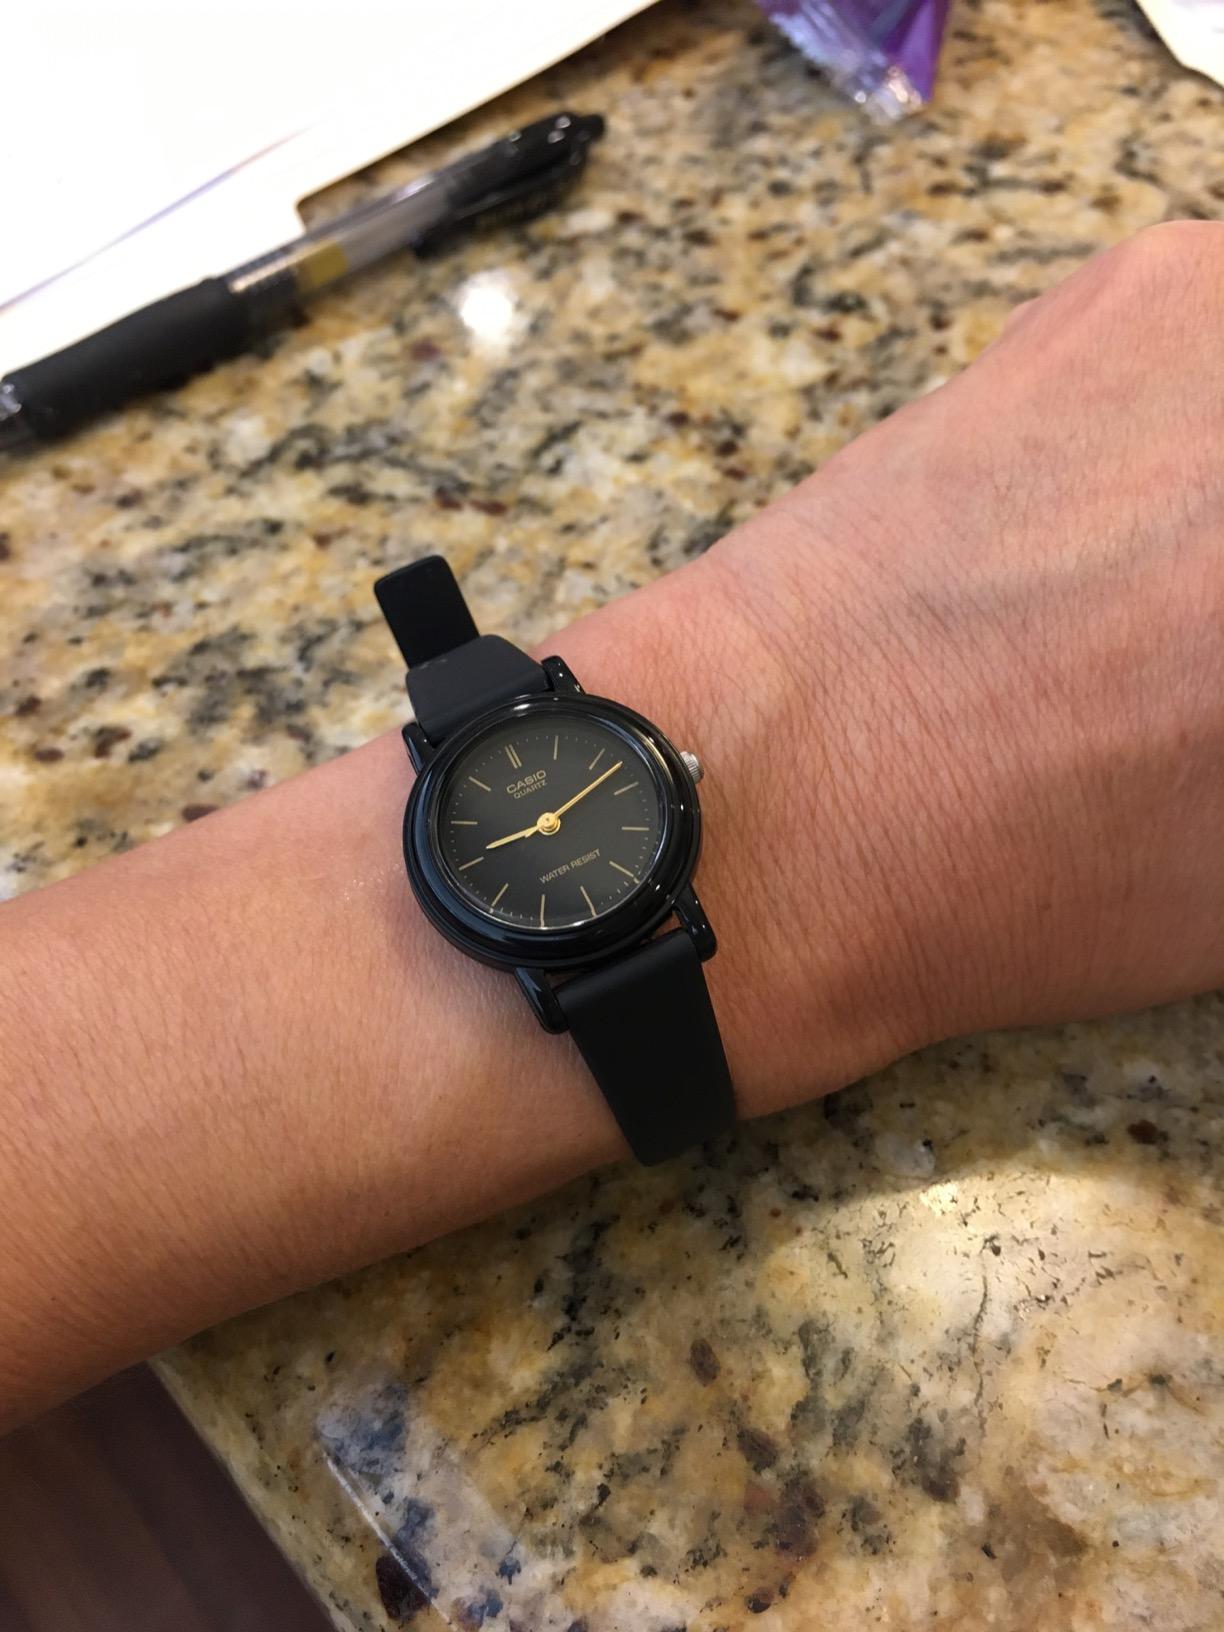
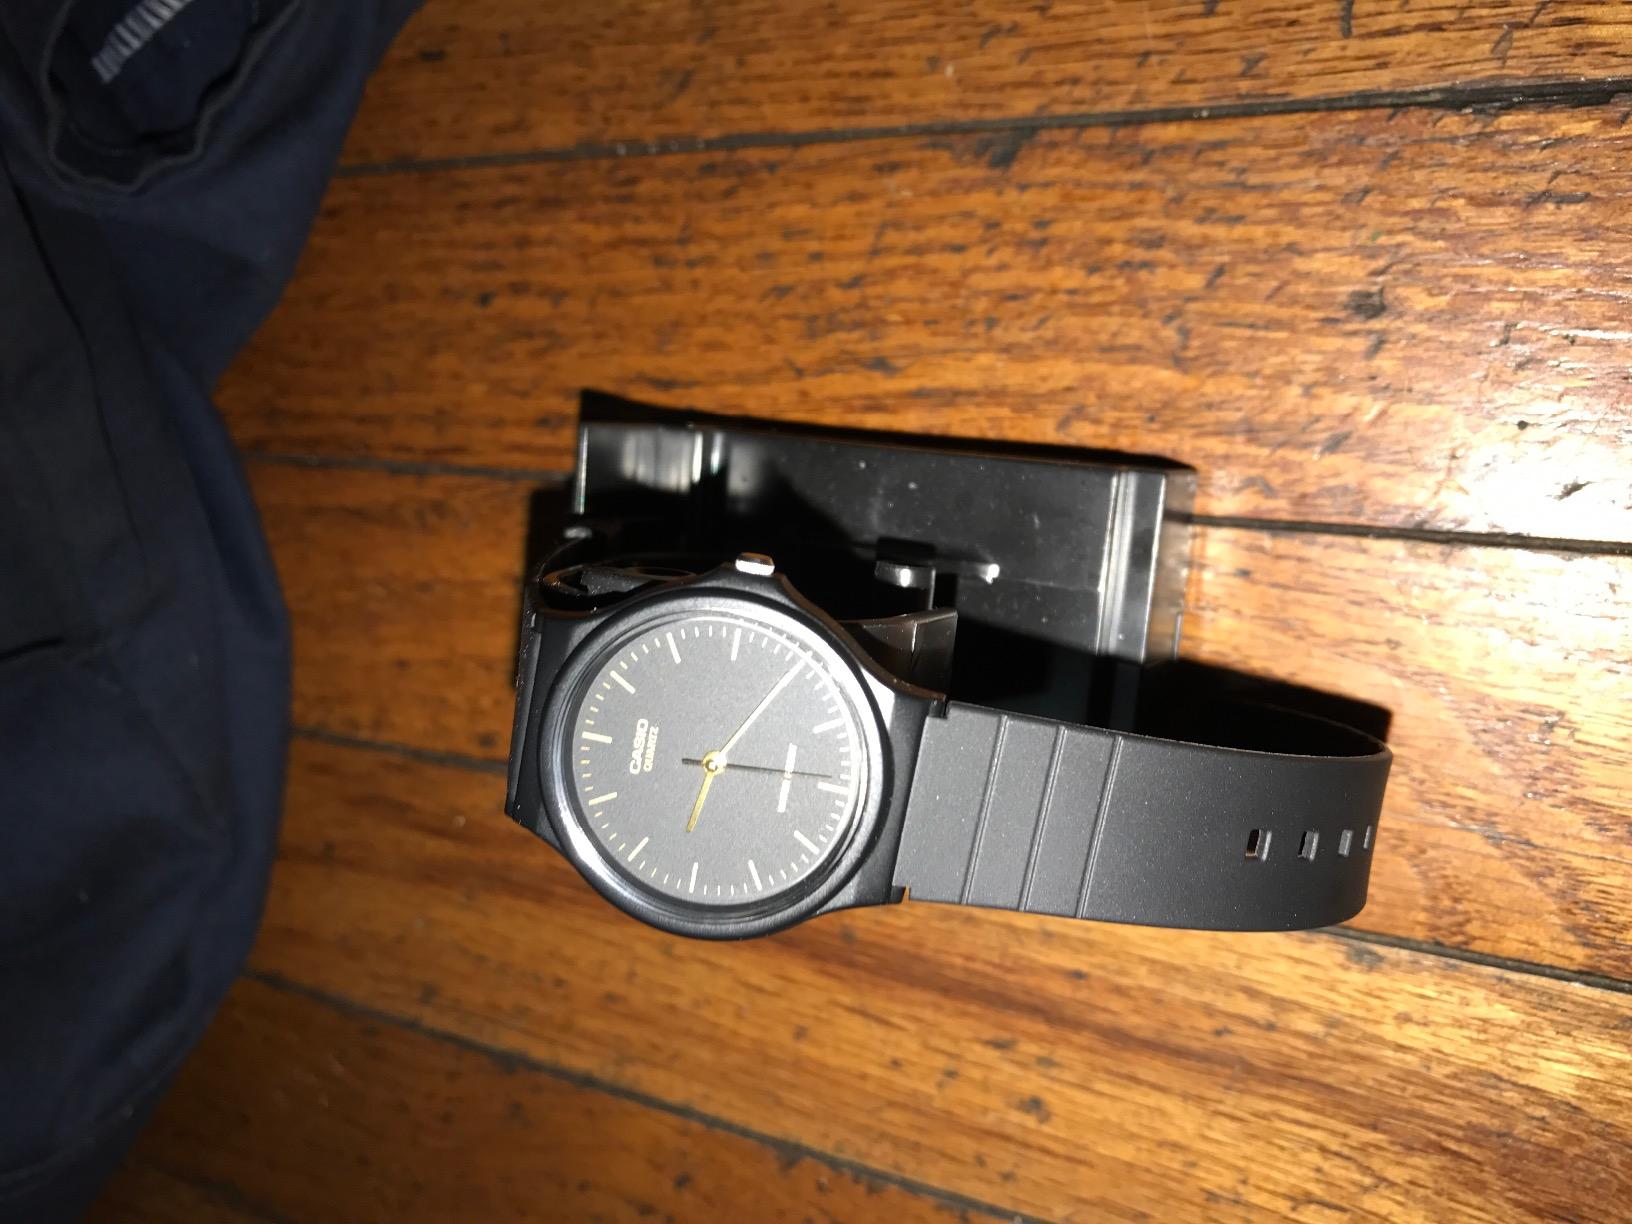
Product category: accessories_watch
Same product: no